Philippine–American War

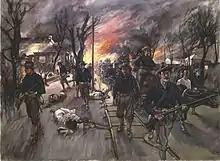
20th Kansas Volunteers marching through Caloocan at night, 1899

The First Philippine Republic was declared on January 21, 1899. Lack of recognition by the United States led to rising tensions and, eventually, to hostilities. On January 31, 1899, the Minister of Interior of the Republic, Teodoro Sandiko, signed a decree saying that President Aguinaldo had directed that all idle lands be planted to provide food, in view of impending war with the Americans.